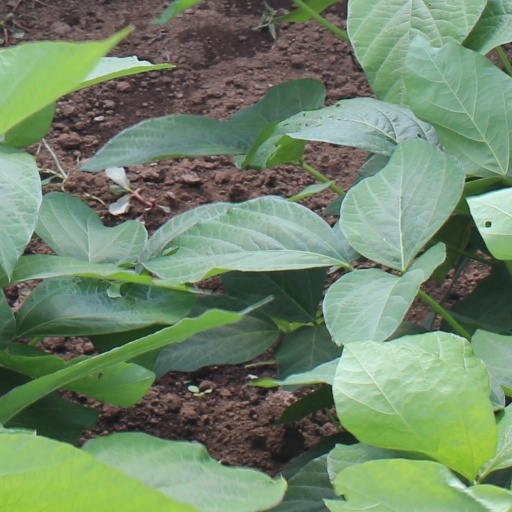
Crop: soybean